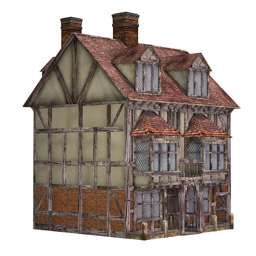
medieval town house , isolated on the white background